2017 Jinghe earthquake

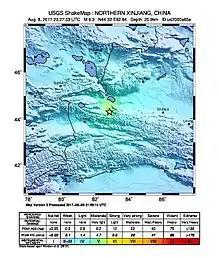
The distribution of the seismic intensity of this earthquake, where the epicentre is labelled with a star (USGS)

The 2017 Jinghe earthquake occurred at 07:27 China Standard Time (CST, UTC+8) on 9 August 2017, in Jinghe County, Bortala Mongol Autonomous Prefecture, Xinjiang Uyghur Autonomous Region, China, with magnitude 6.6 and depth 11 kilometres. The epicentre was . Most cities in northern Xinjiang felt the quake. This earthquake occurred on the Tian Shan seismic zone. There was no direct relationship to the earthquake in Jiuzhaigou County that occurred the previous day.